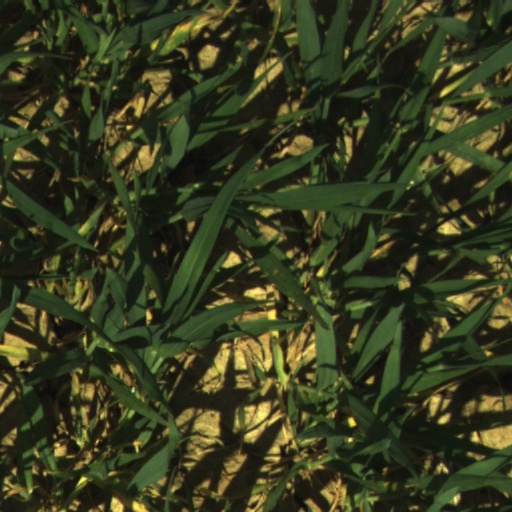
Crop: wheat